Clariion

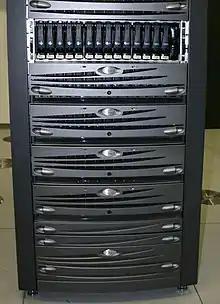
Clariion CX500

Clariion (styled CLARiiON) is a discontinued SAN disk array manufactured and sold by EMC Corporation, it occupied the entry-level and mid-range of EMC's SAN disk array products. In 2011, EMC introduced the EMC VNX Series, designed to replace both the Clariion and Celerra products.